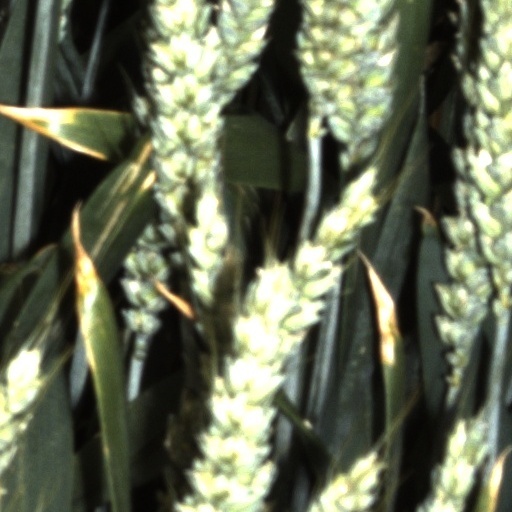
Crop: wheat